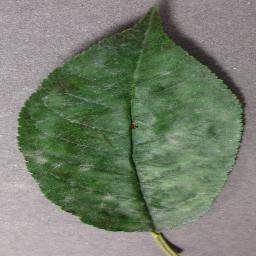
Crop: cherry
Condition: (including_sour)_powdery_mildew